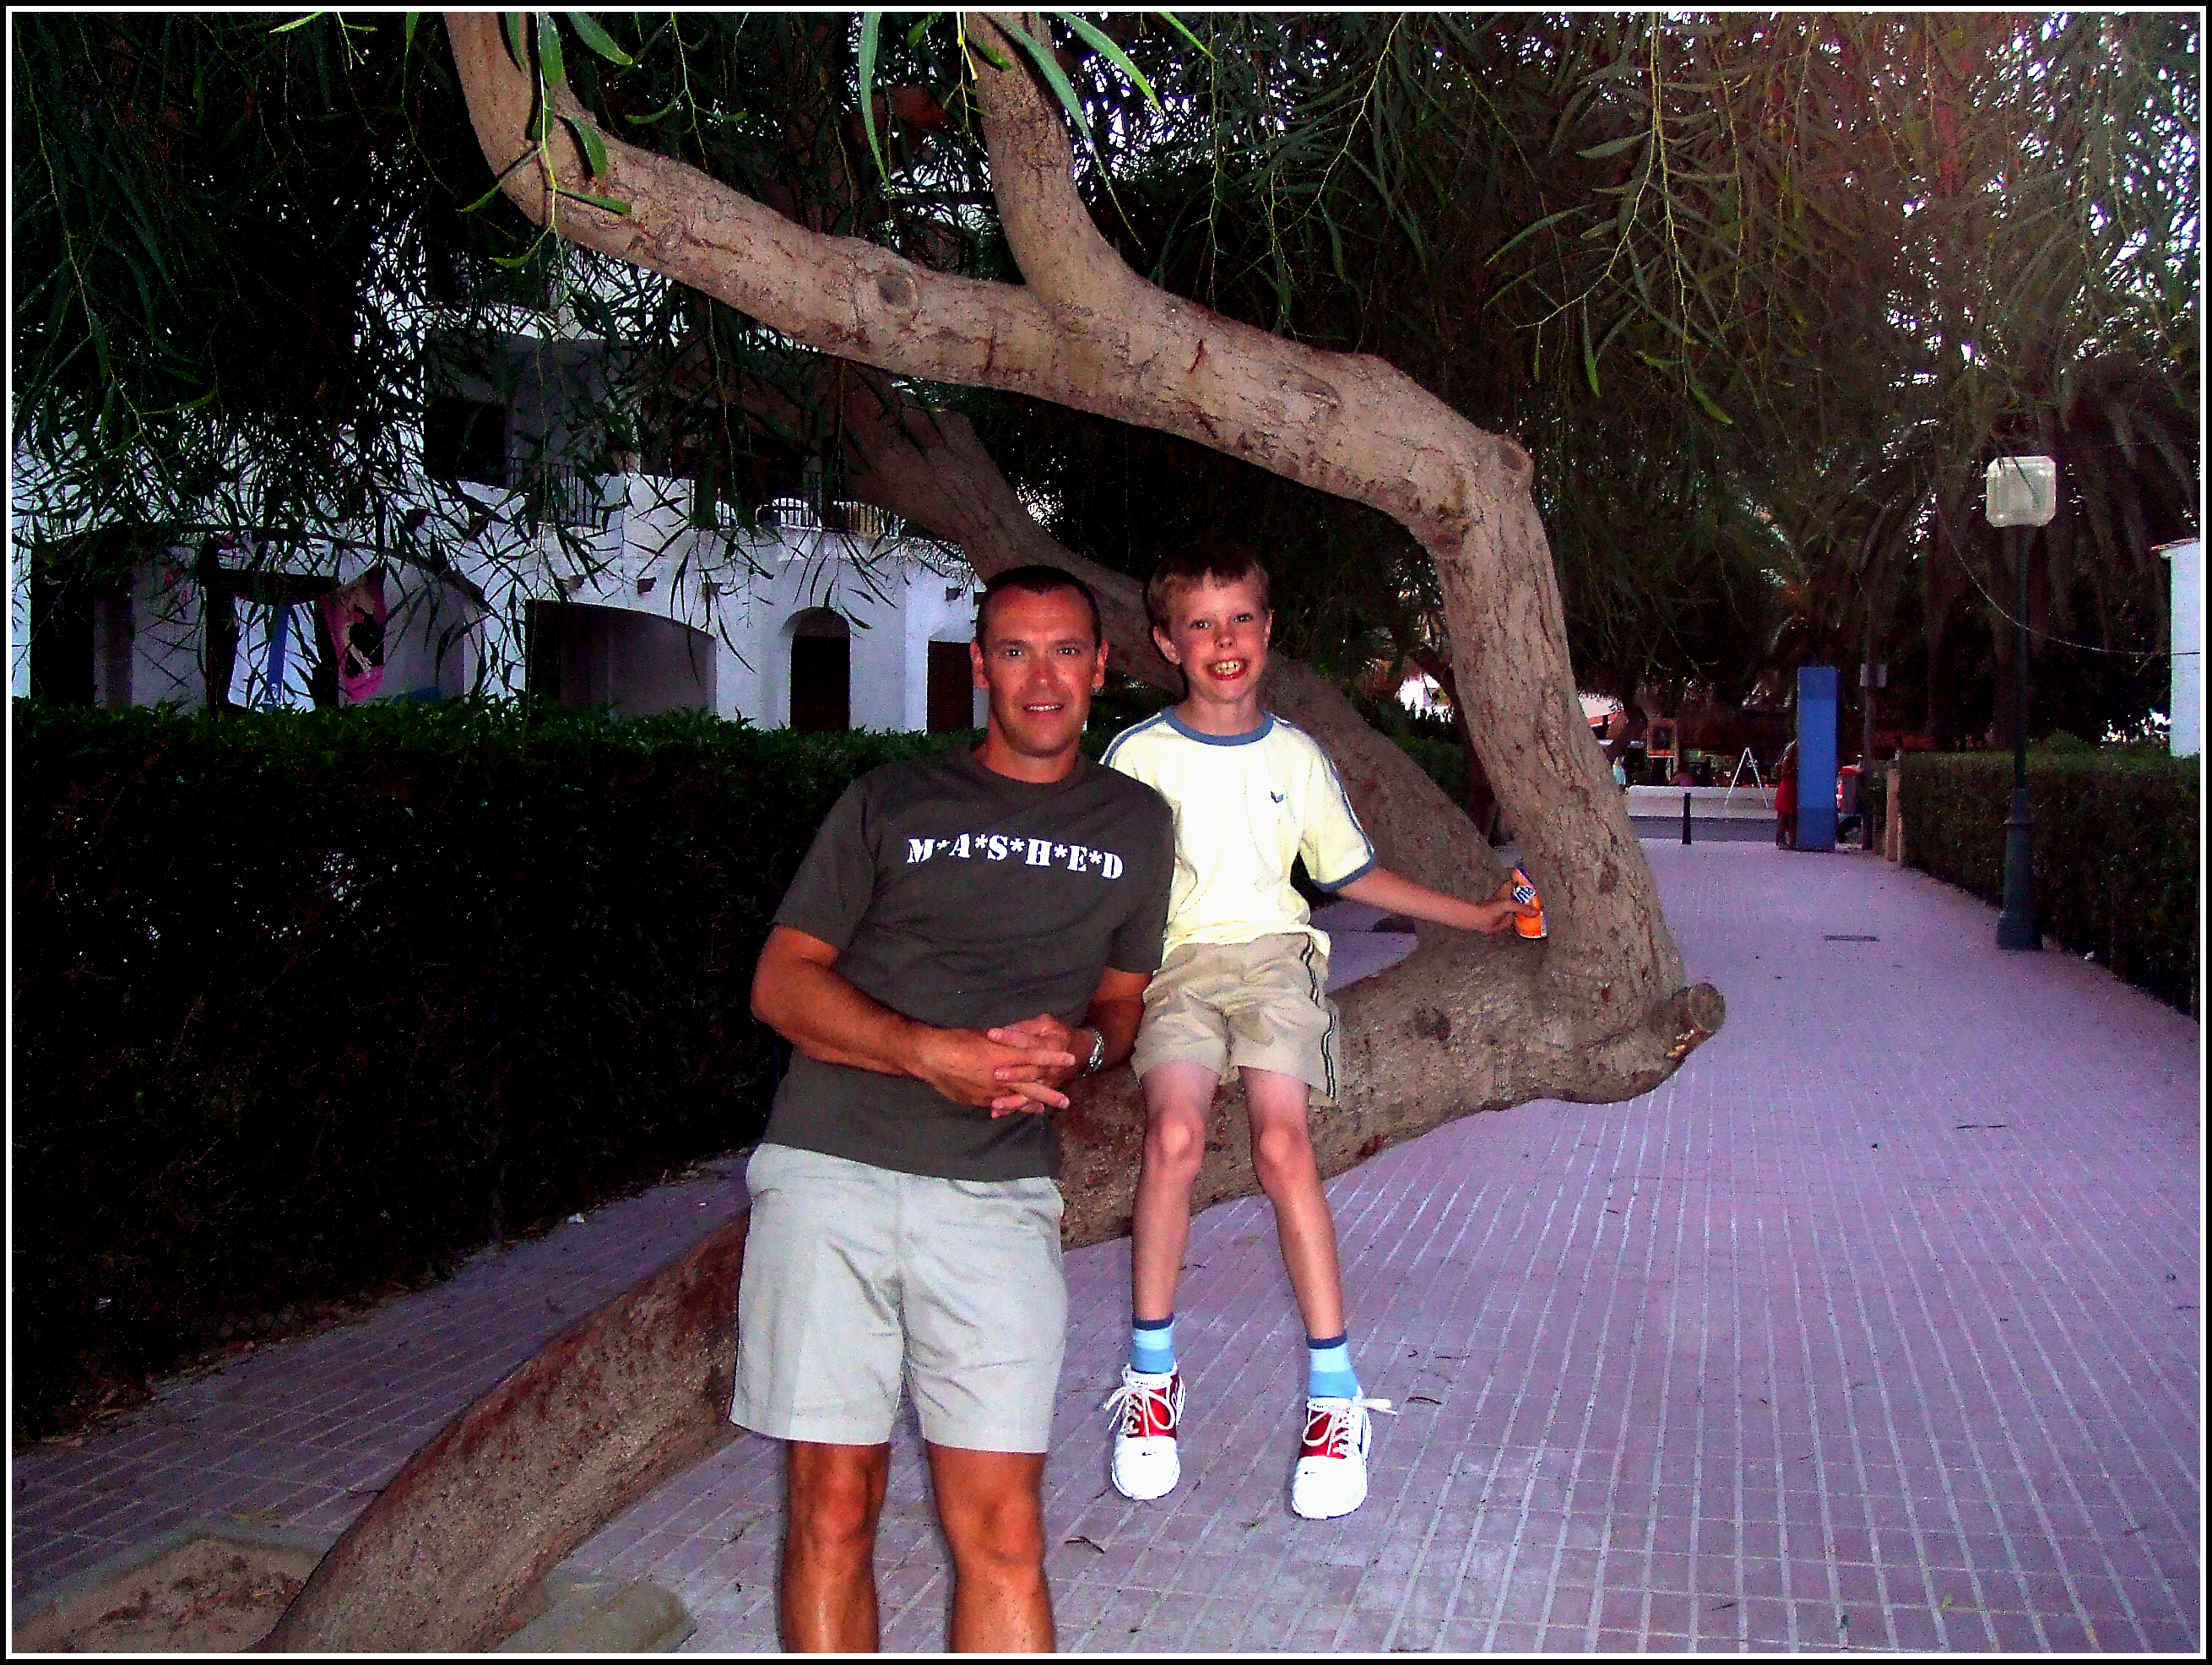
foliage, spring, trees, fun, holidays, photograph, portraits, day, image, shapes